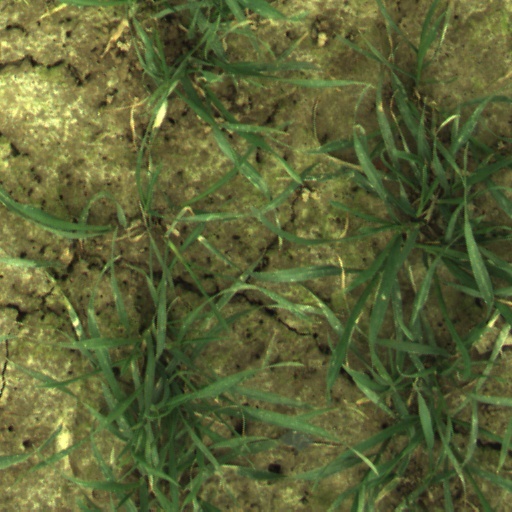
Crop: wheat